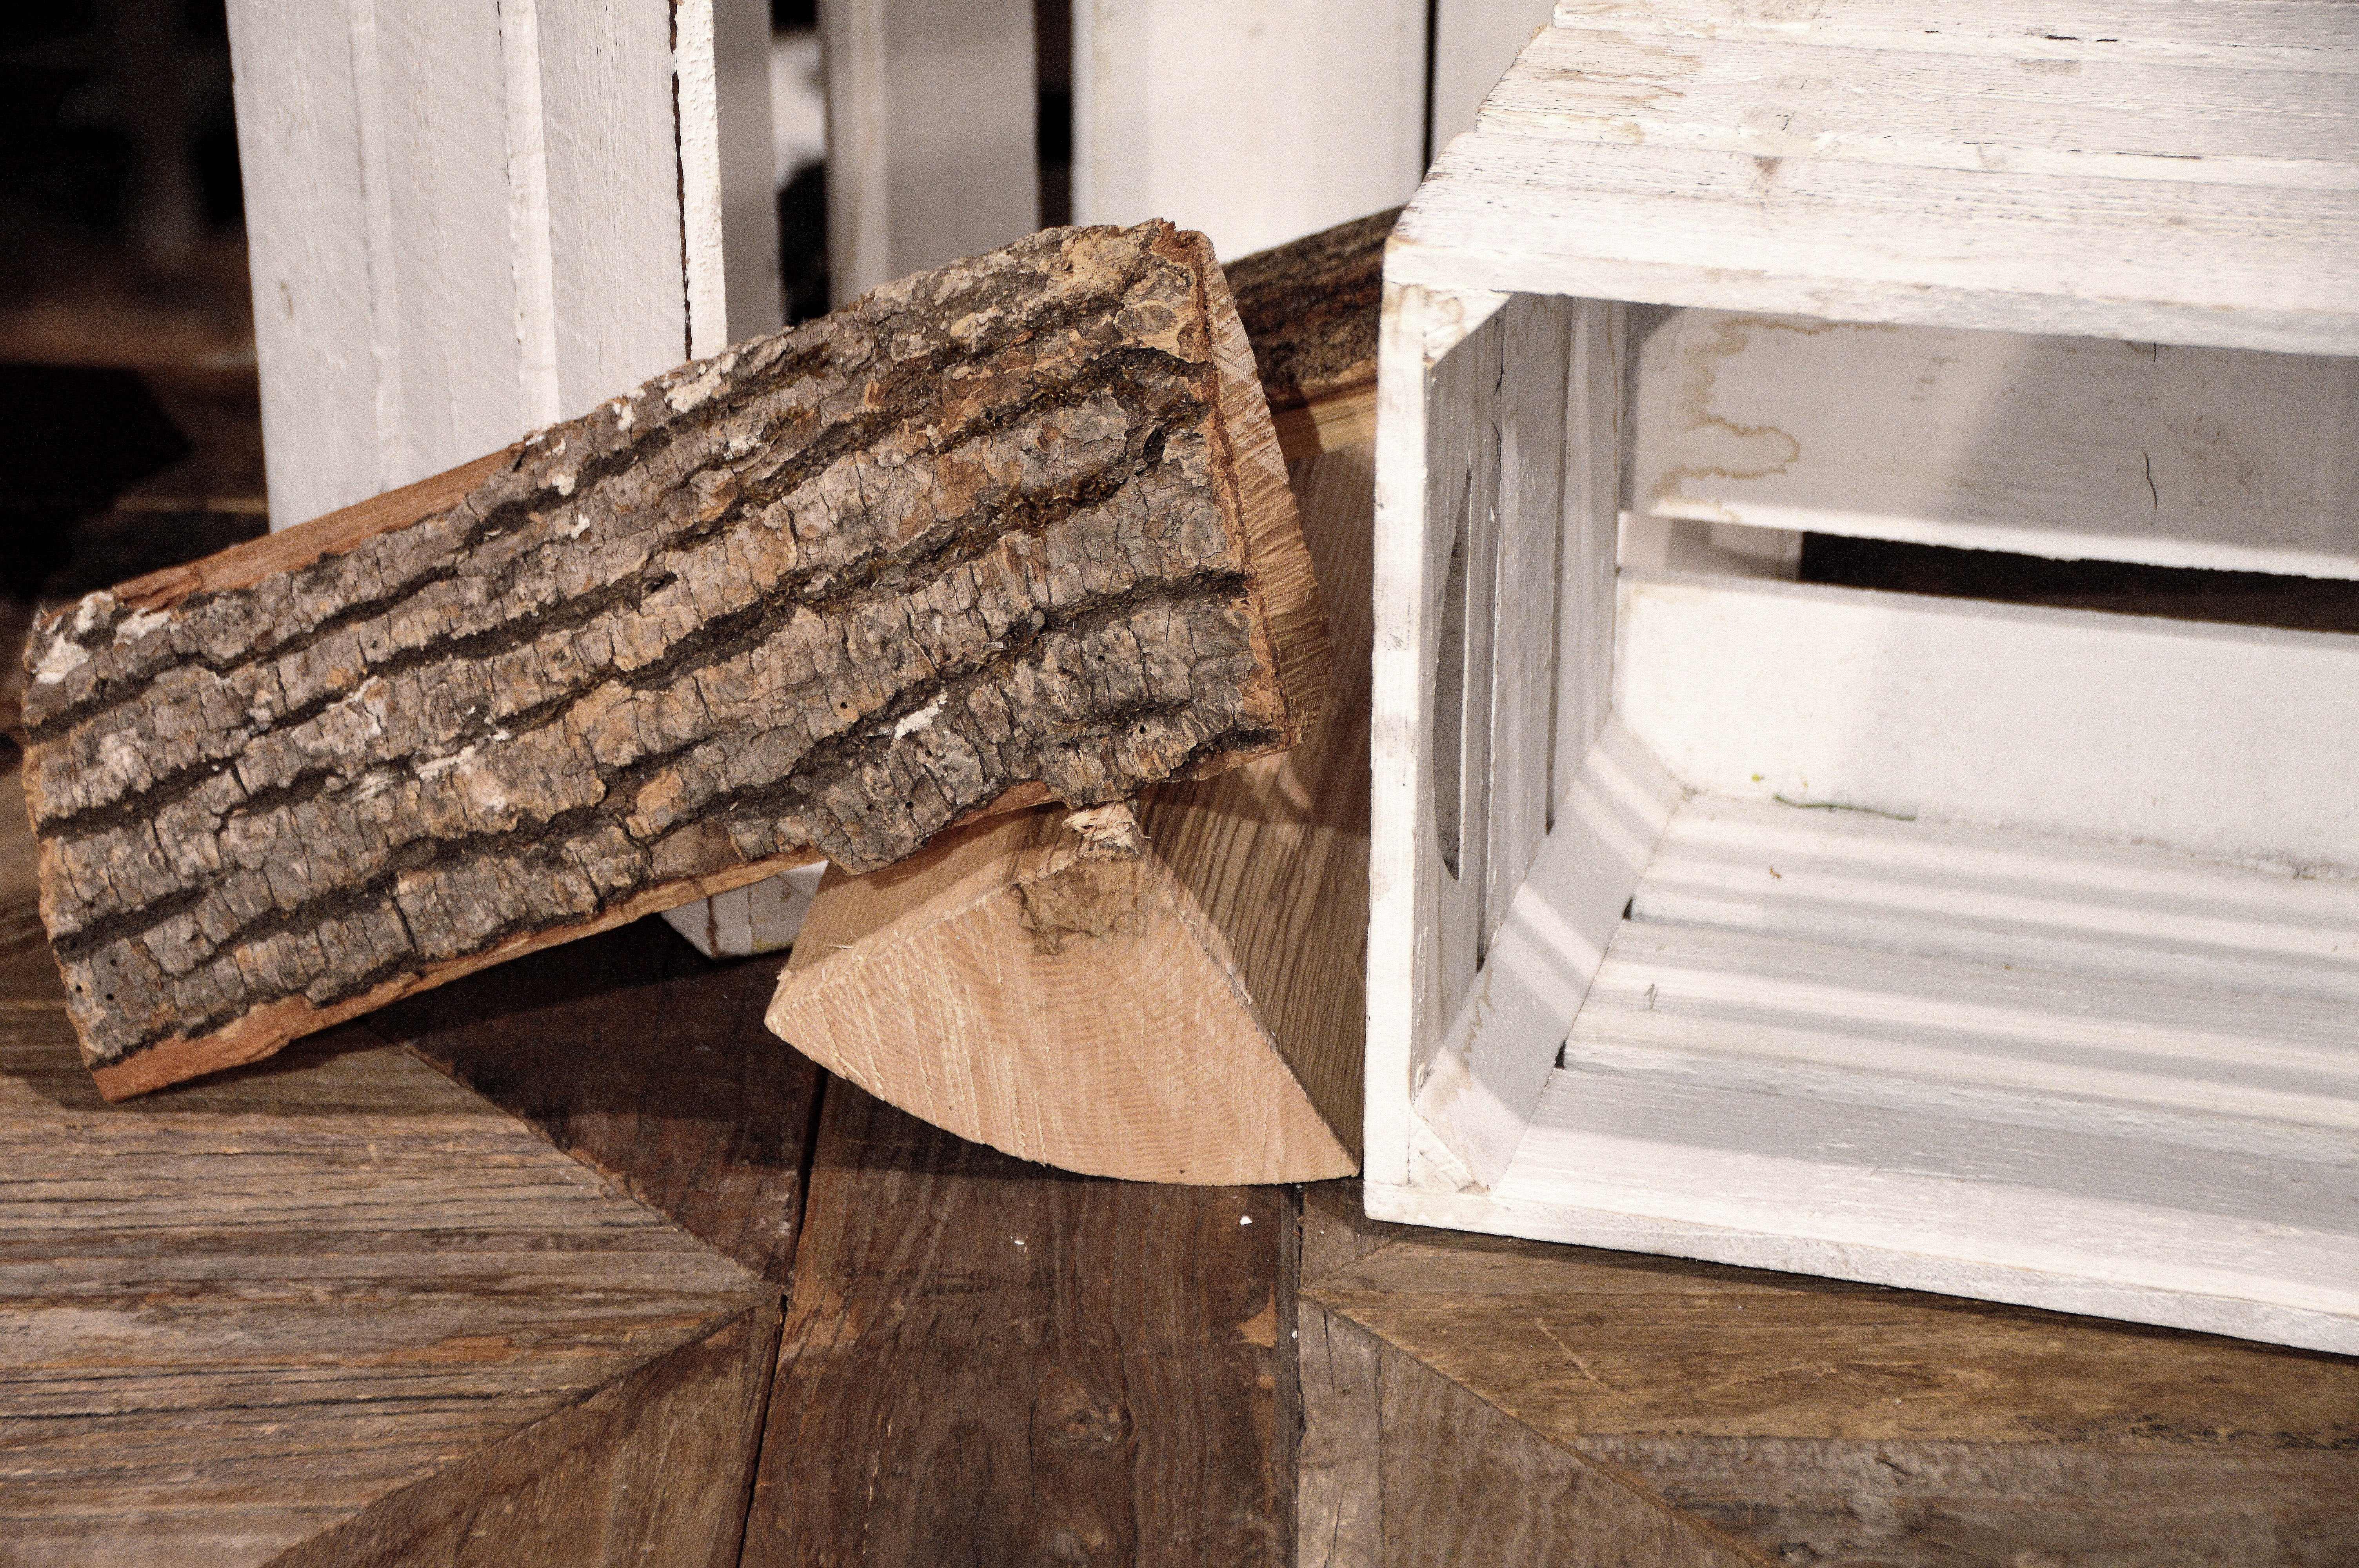
table, driftwood, wood, floor, wall, rustic, decoration, box, firewood, furniture, still life, material, interior design, creativity, design, hardwood, wooden box, eye catcher, showroom, flooring, shopfitting, innenausbau, load design, wood stain